Master of the Playing Cards

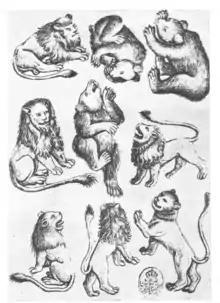
The "9 of Beasts" from the playing cards. The central climbing bear also appears in an illuminated copy of the Gutenberg Bible. This is a "multiple-plate card", where each animal is on a separate small copper plate, several of which are reused on other cards.

Apart from comparisons with paintings, the start of his period of activity can only be dated to before 1446 by a dated print by his presumed pupil, referred to as the "Master of 1446". The fact that by then he already had a mature pupil suggests that the Master himself had been active for many years by that date.